Hamper

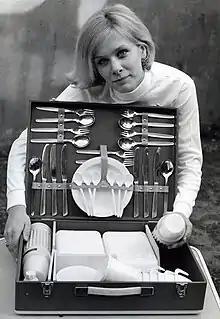
Picnic hamper containing cutlery and crockery

In agricultural use, a hamper is a wide-mouthed container of basketwork that may often be carried on the back during the harvesting of fruit or vegetables by hand by workers in the field. The contents of the hamper may be decanted regularly into larger containers or a cart, wagon, or truck.